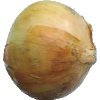
Label: Onion White 1